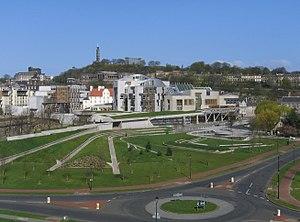
Les droits des personnes lesbiennes, gays, bisexuelles et transgenres au Royaume-Uni n’ont été reconnus que dans la deuxième moitié du XXᵉ siècle, lorsque les activités sexuelles entre hommes ont été dépénalisées et que l’État a progressivement accordé son soutien à la communauté LGBT. Auparavant, la loi de 1533 sur la Bougrerie identifiait la sodomie comme un crime passible de pendaison puis de prison.